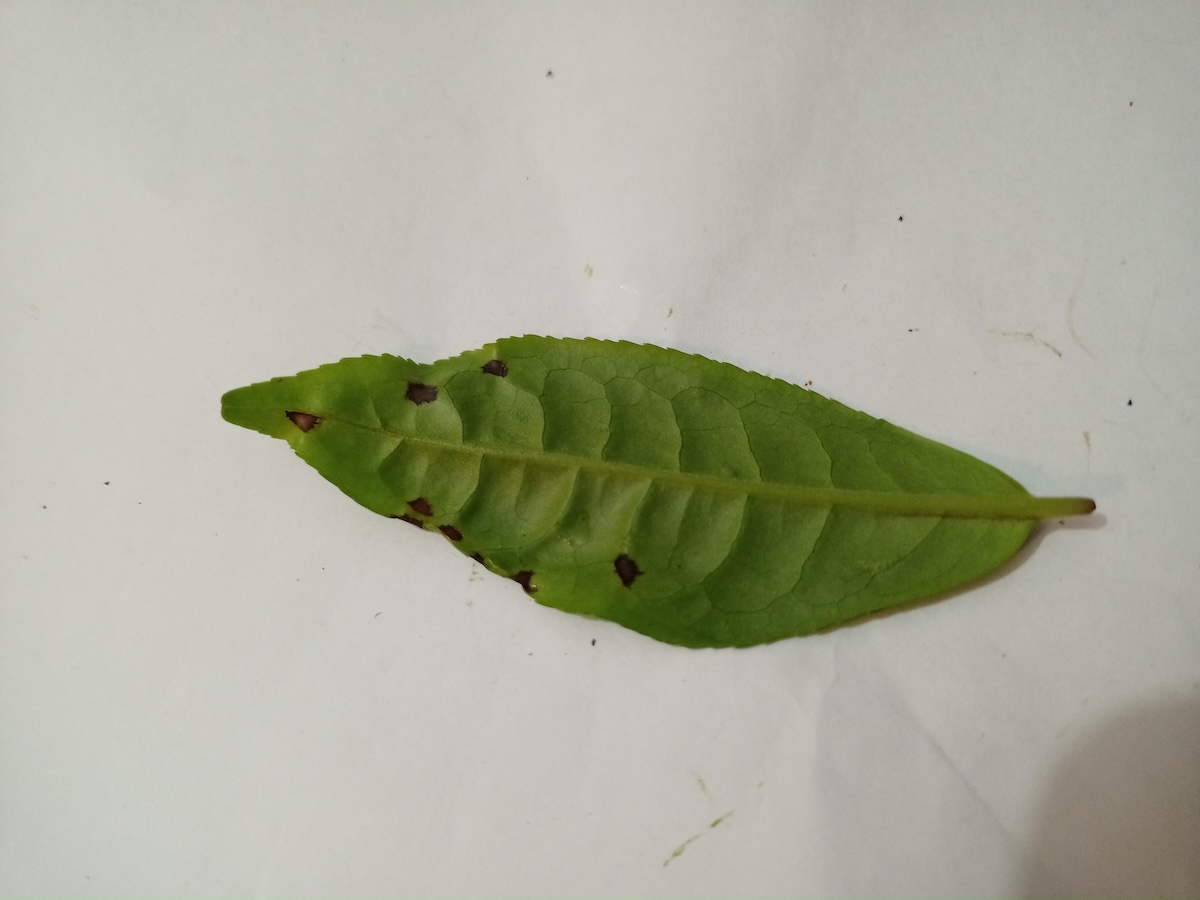
Label: Helopeltis